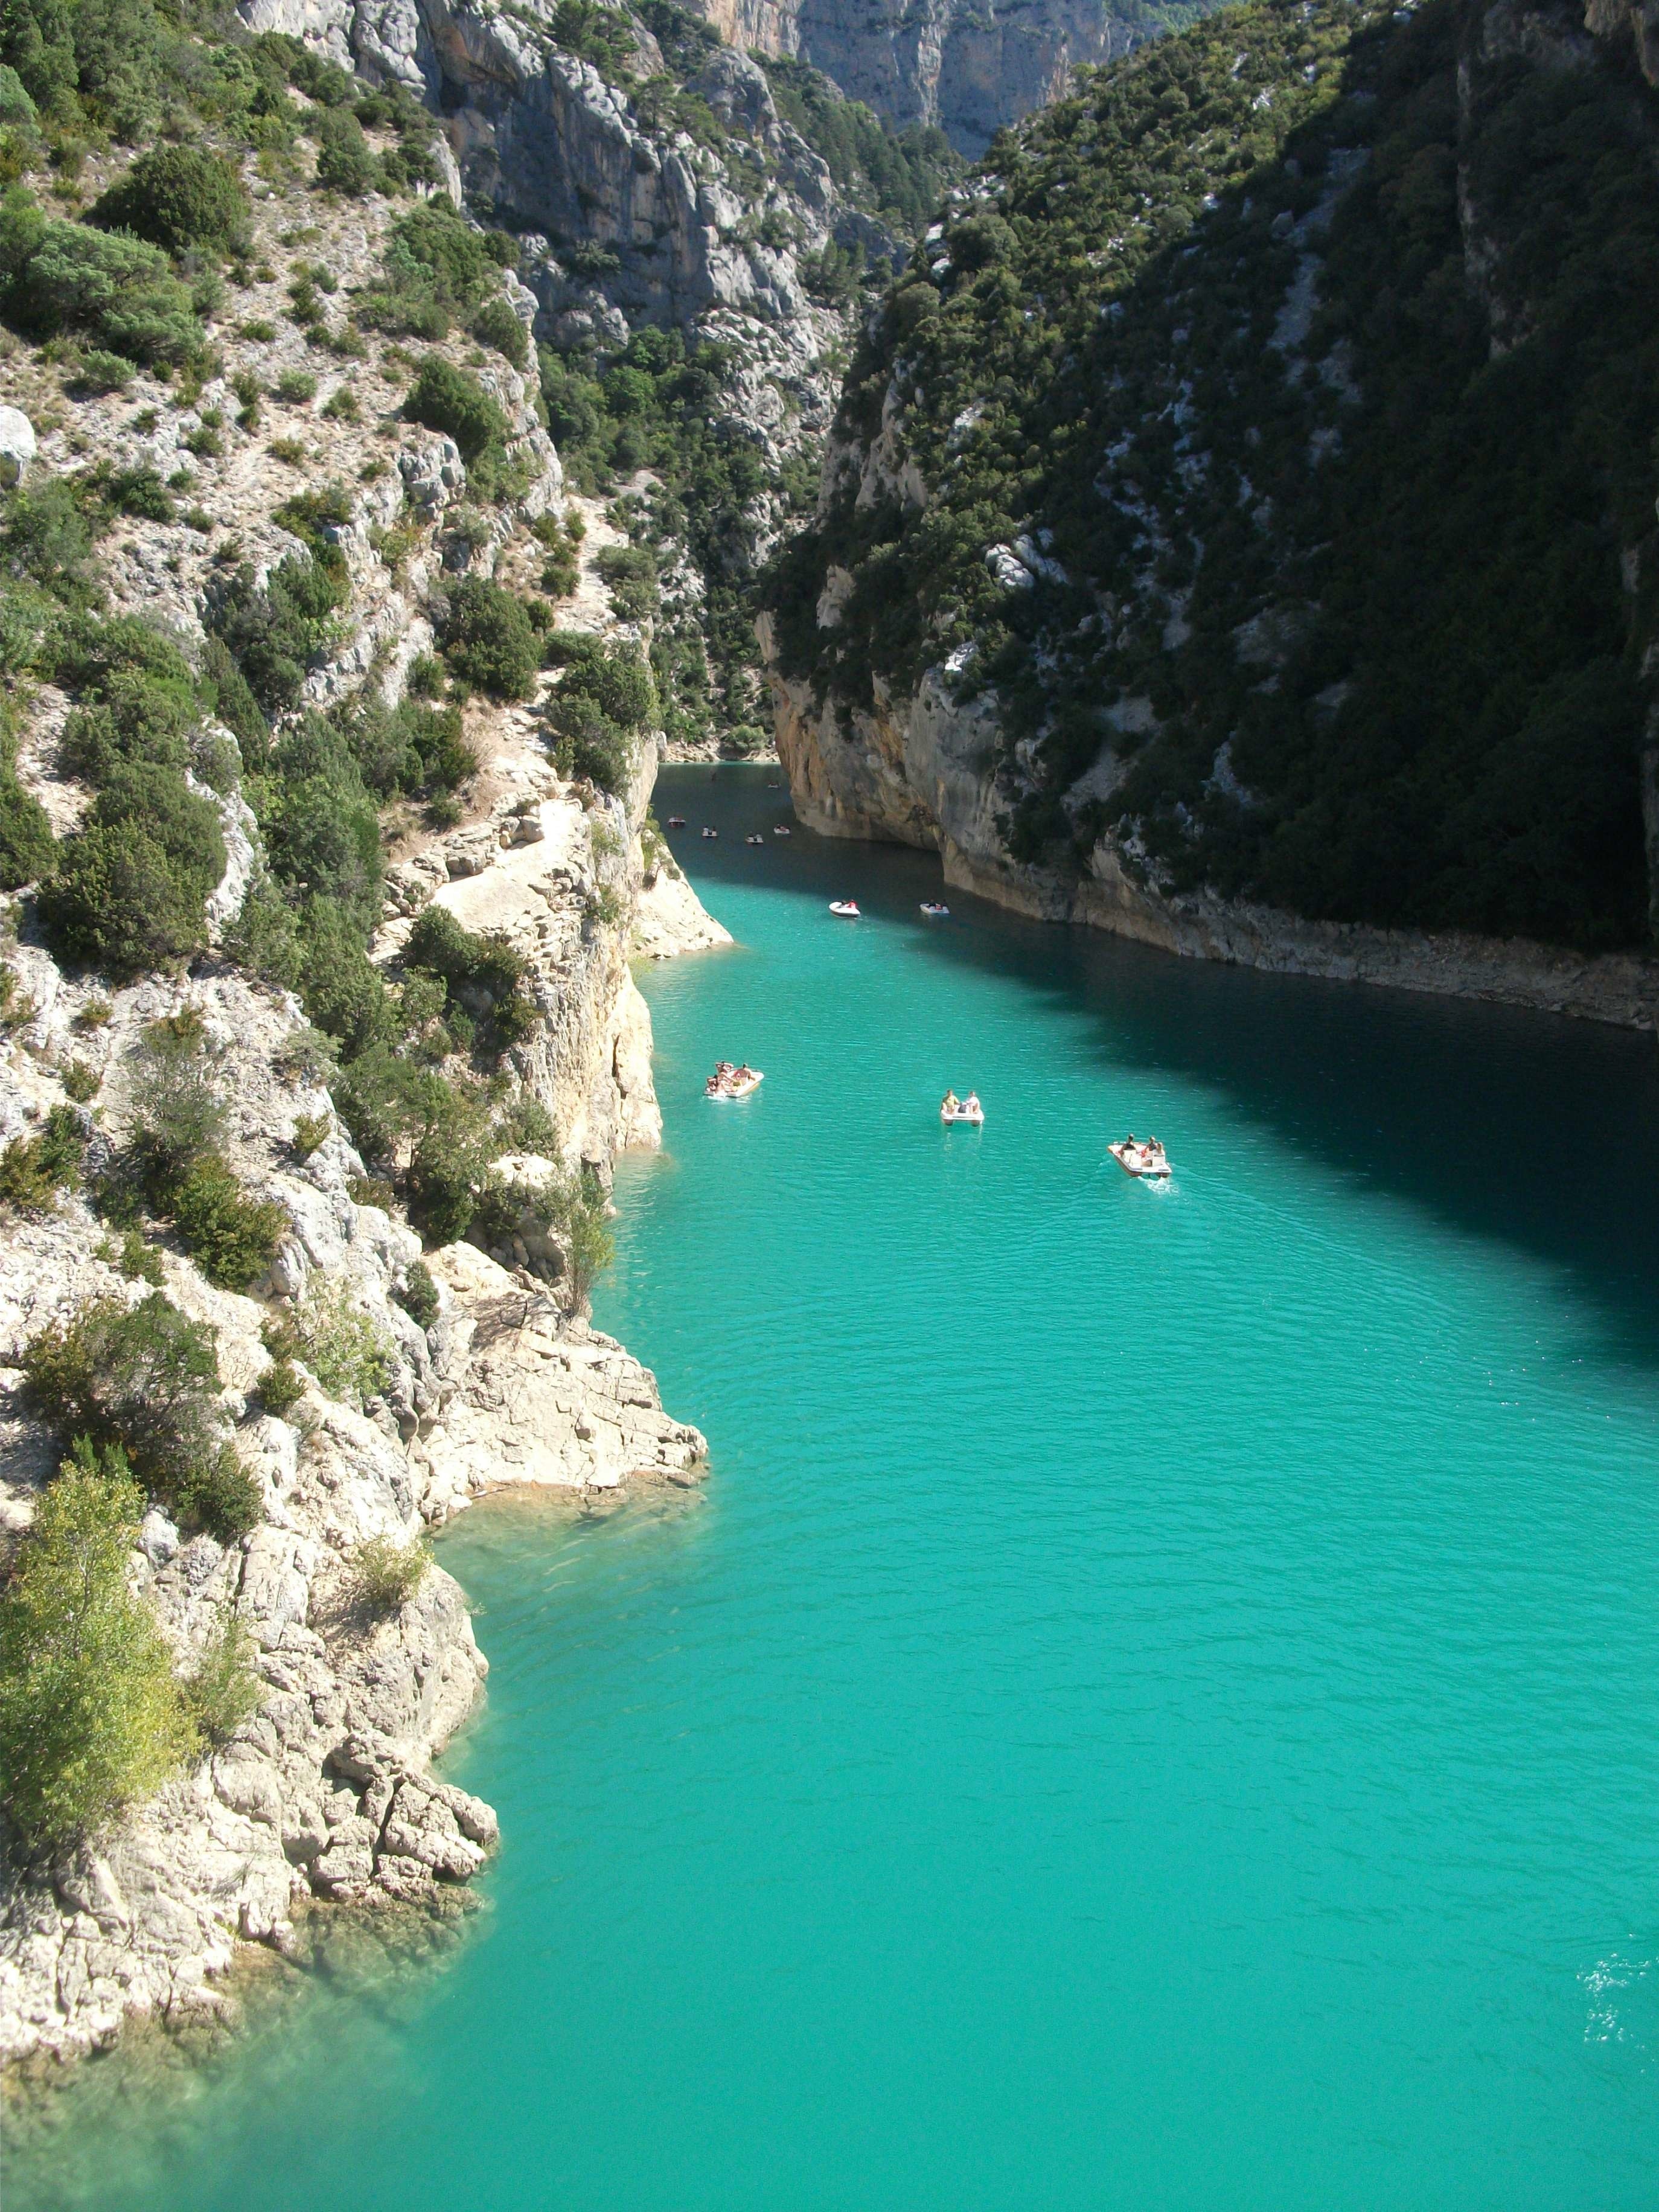
landscape, sea, water, nature, outdoor, lake, river, travel, formation, cliff, wild, bay, fjord, gorge, steep, canyon, reservoir, tourism, leisure, rocks, turquoise, mountains, boats, walls, geological, wadi, landform, coce